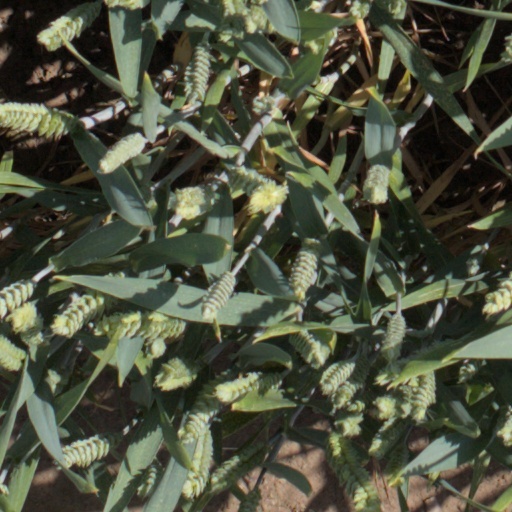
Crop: wheat